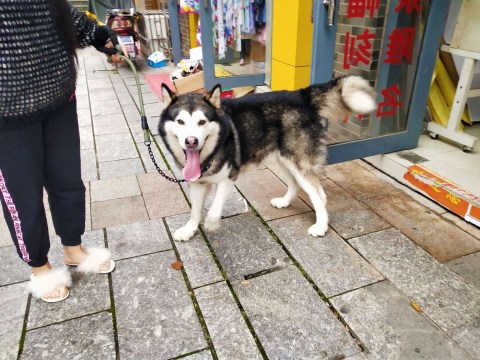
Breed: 1324-n000004-malamute